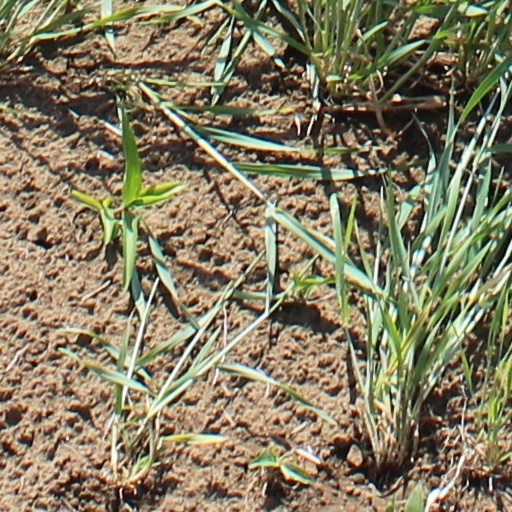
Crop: wheat